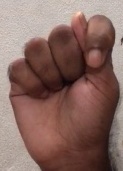
ASL sign: T